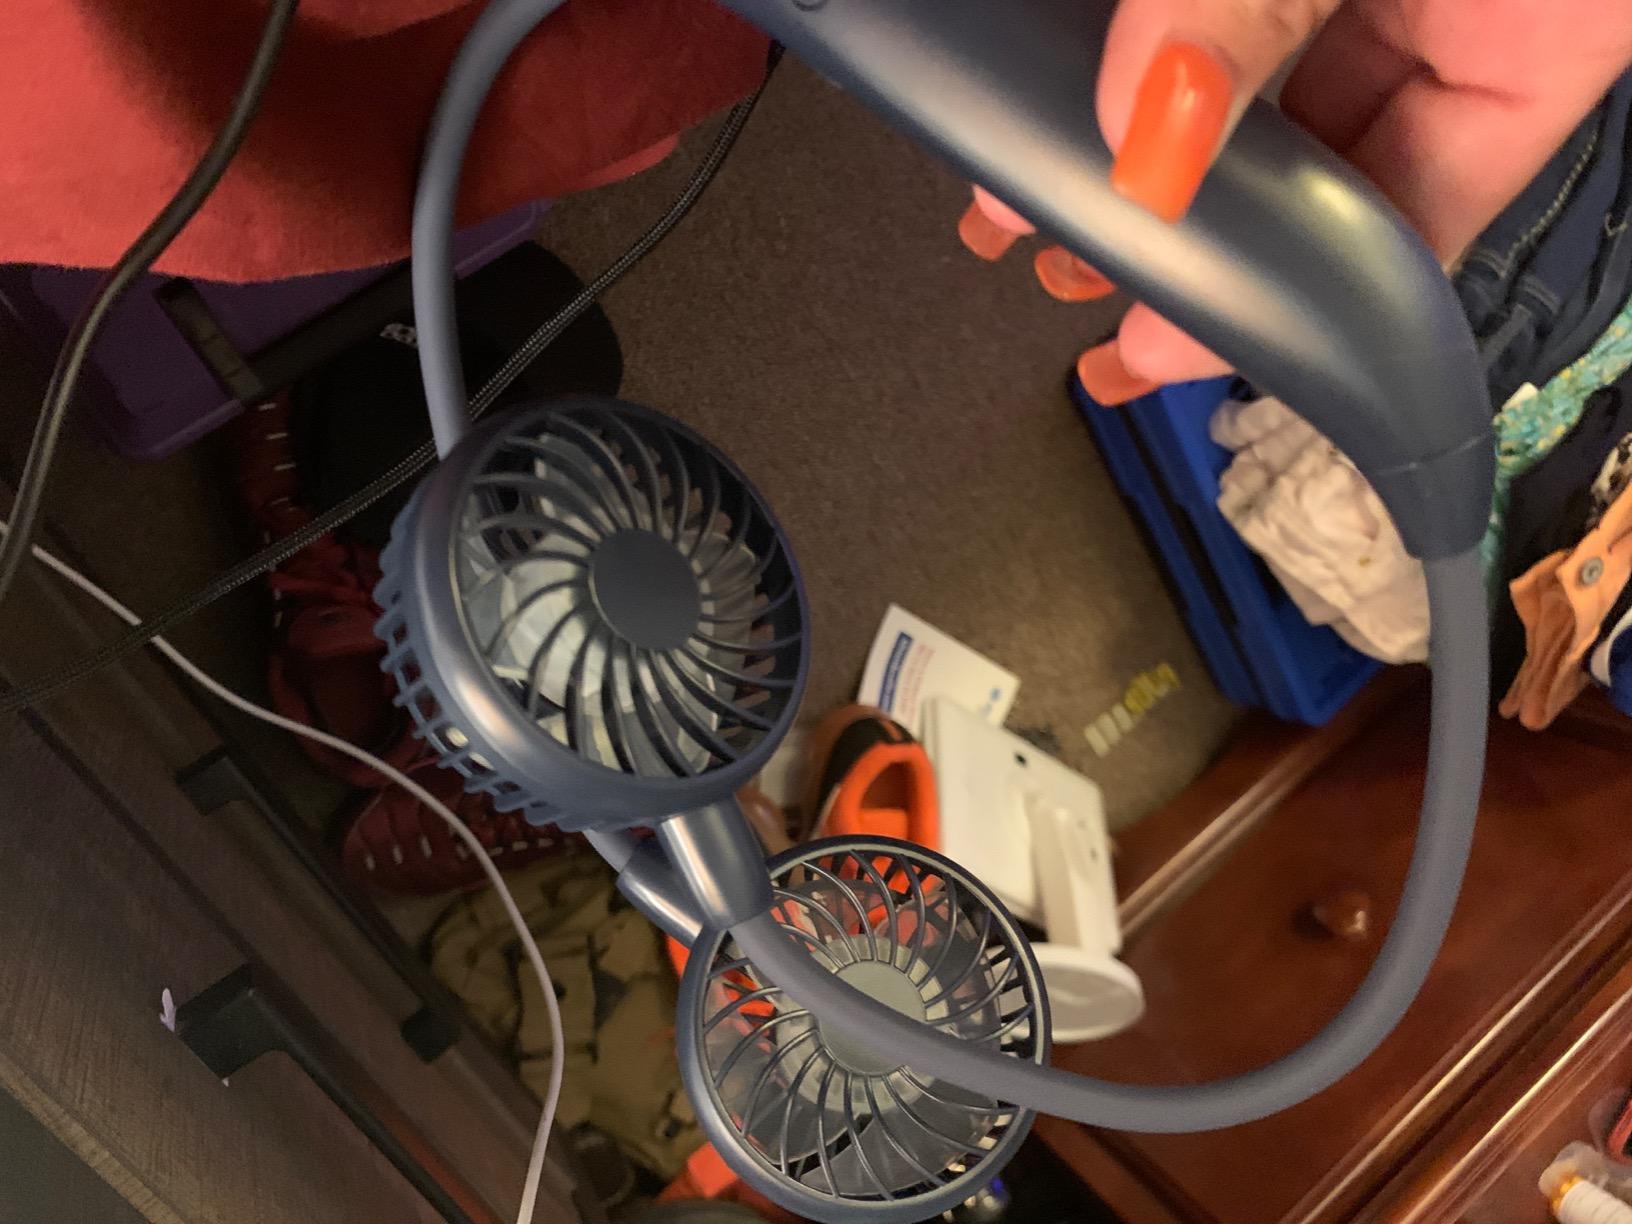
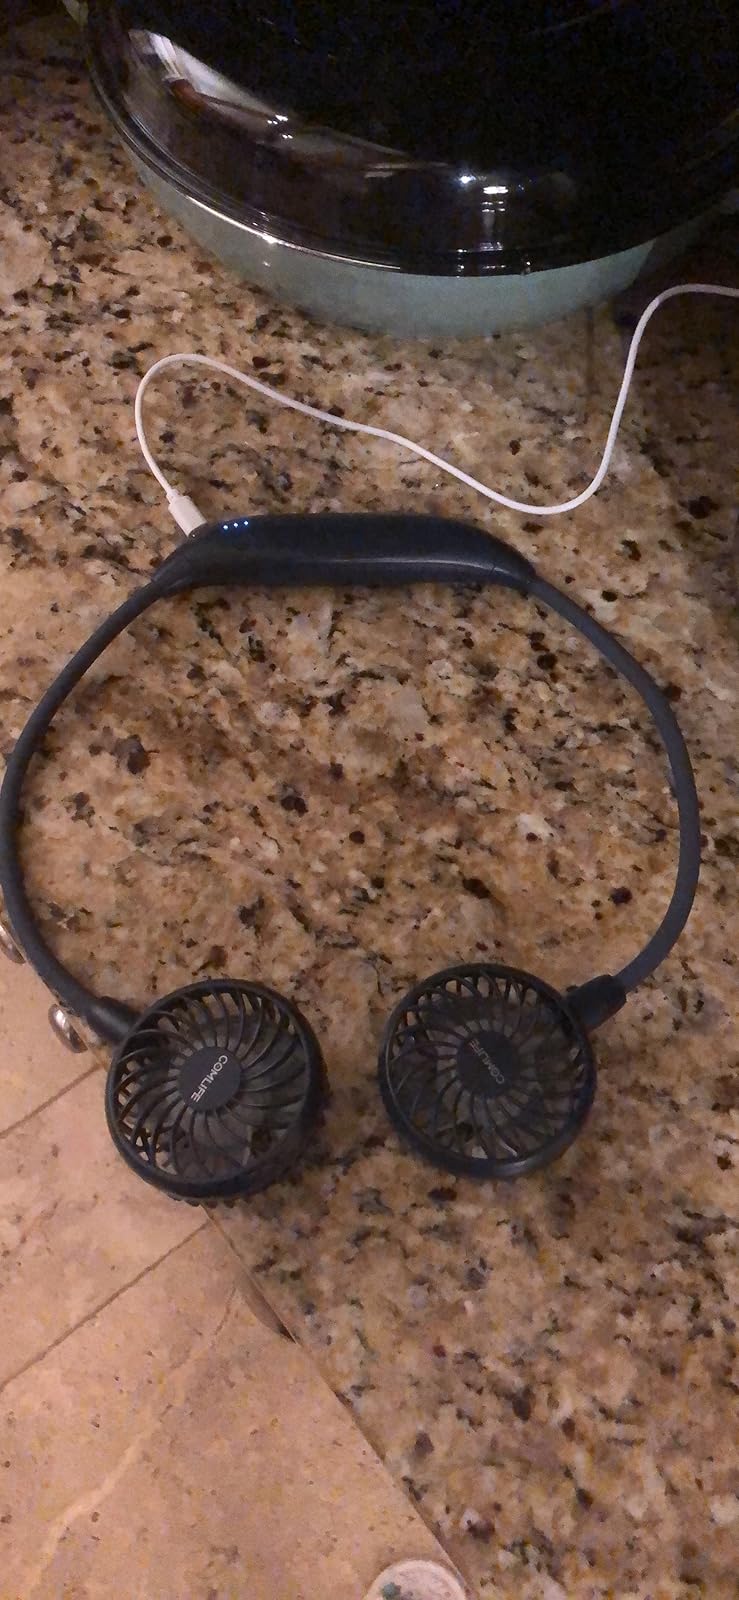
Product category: fan
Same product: yes